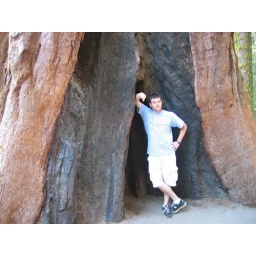
The base of the tree wont even fit in the picture